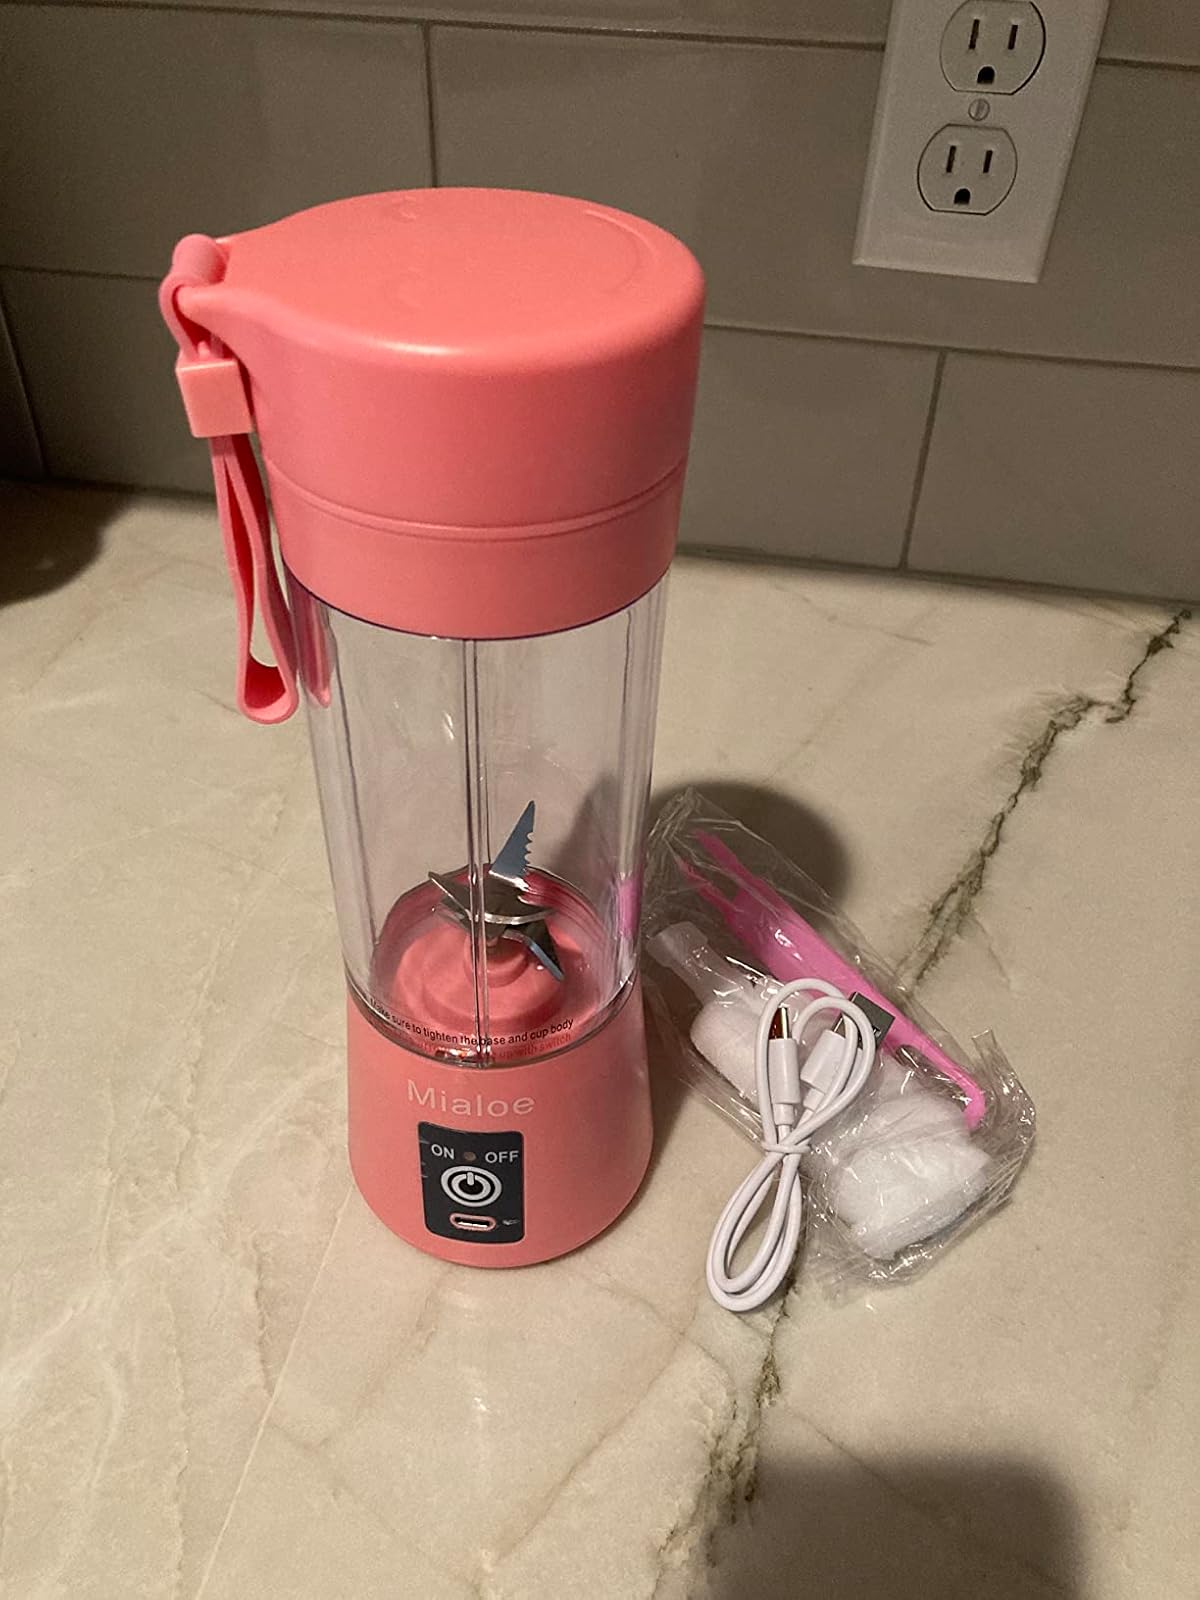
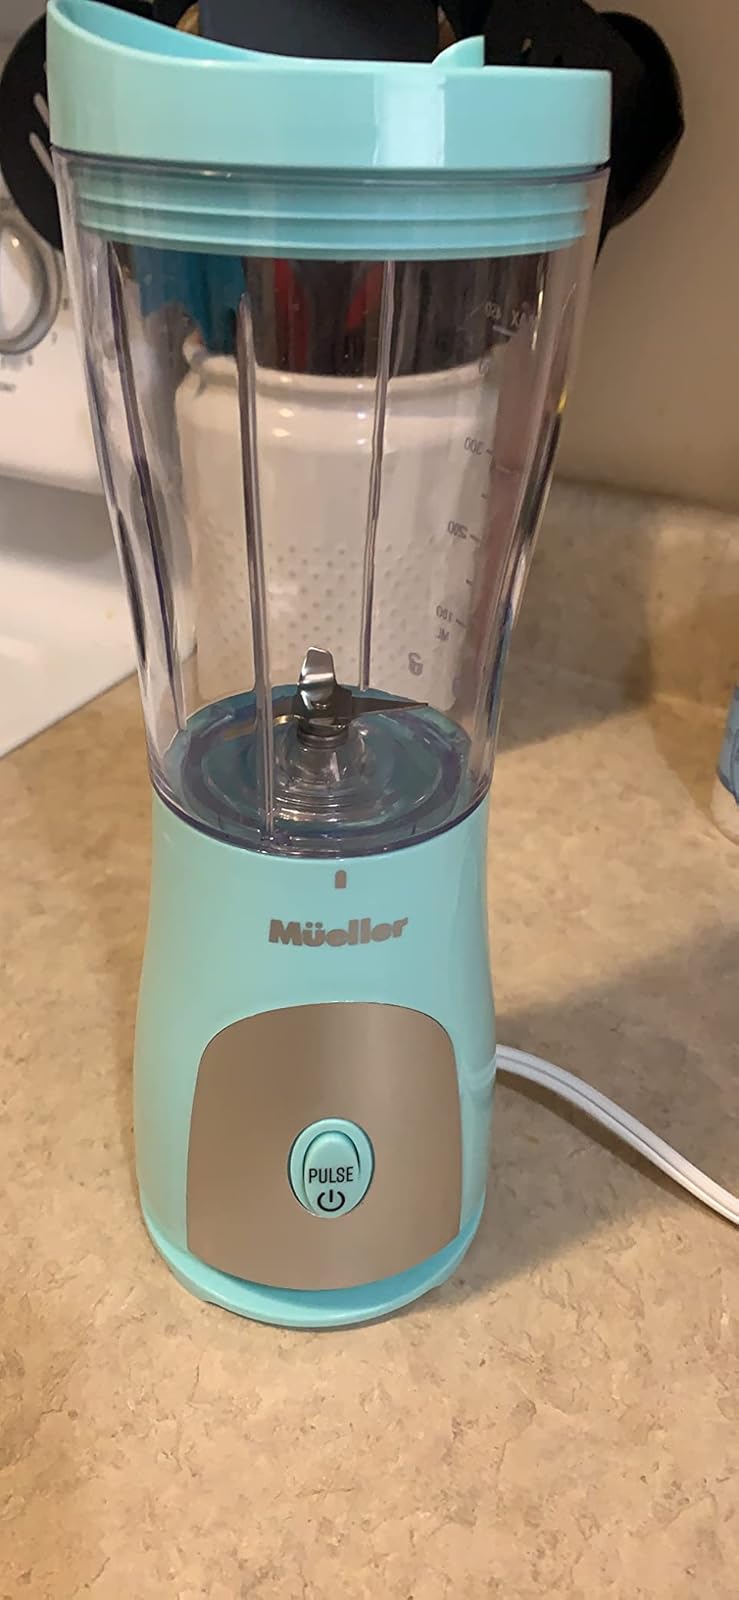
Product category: items_blender
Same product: no